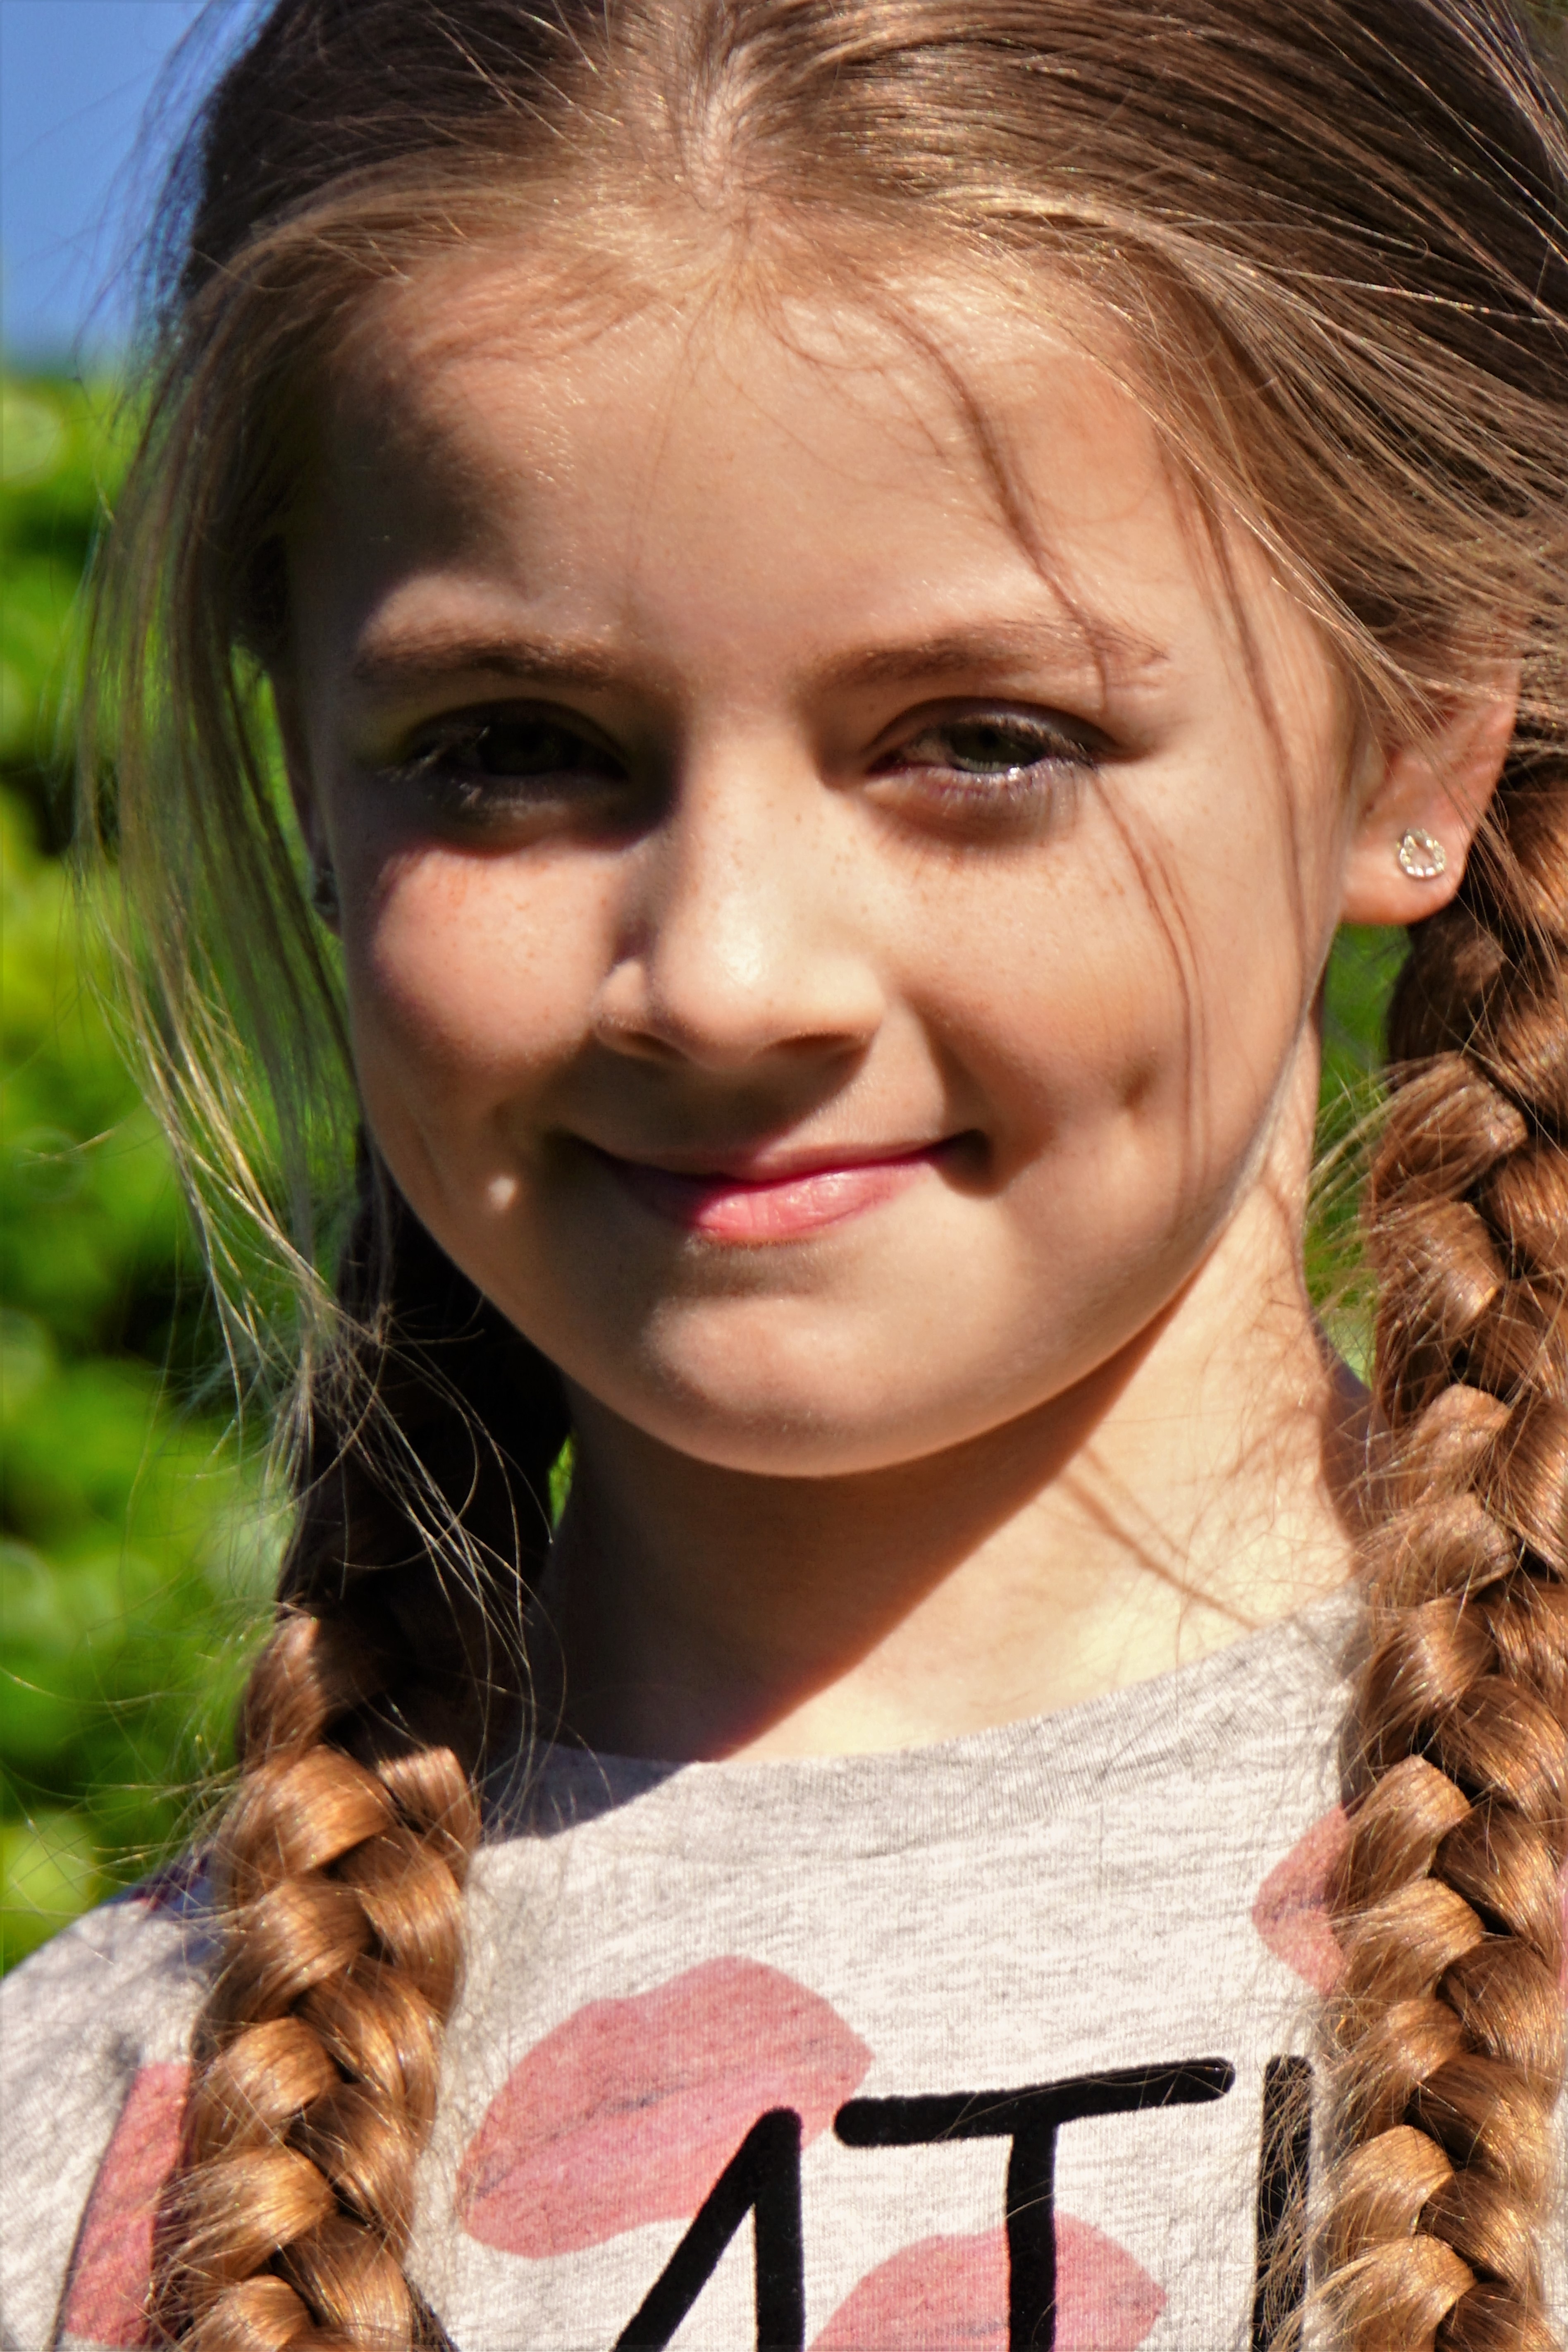
person, people, girl, hair, white, play, kid, cute, female, portrait, model, young, youth, park, child, fashion, playing, childhood, hairstyle, smiling, smile, braid, long hair, close up, caucasian, cheerful, outdoors, face, nose, children, fun, one, happy, happiness, eye, head, little, beauty, joy, expression, horizontal, blond, organ, daughter, young girl, photo shoot, brown hair